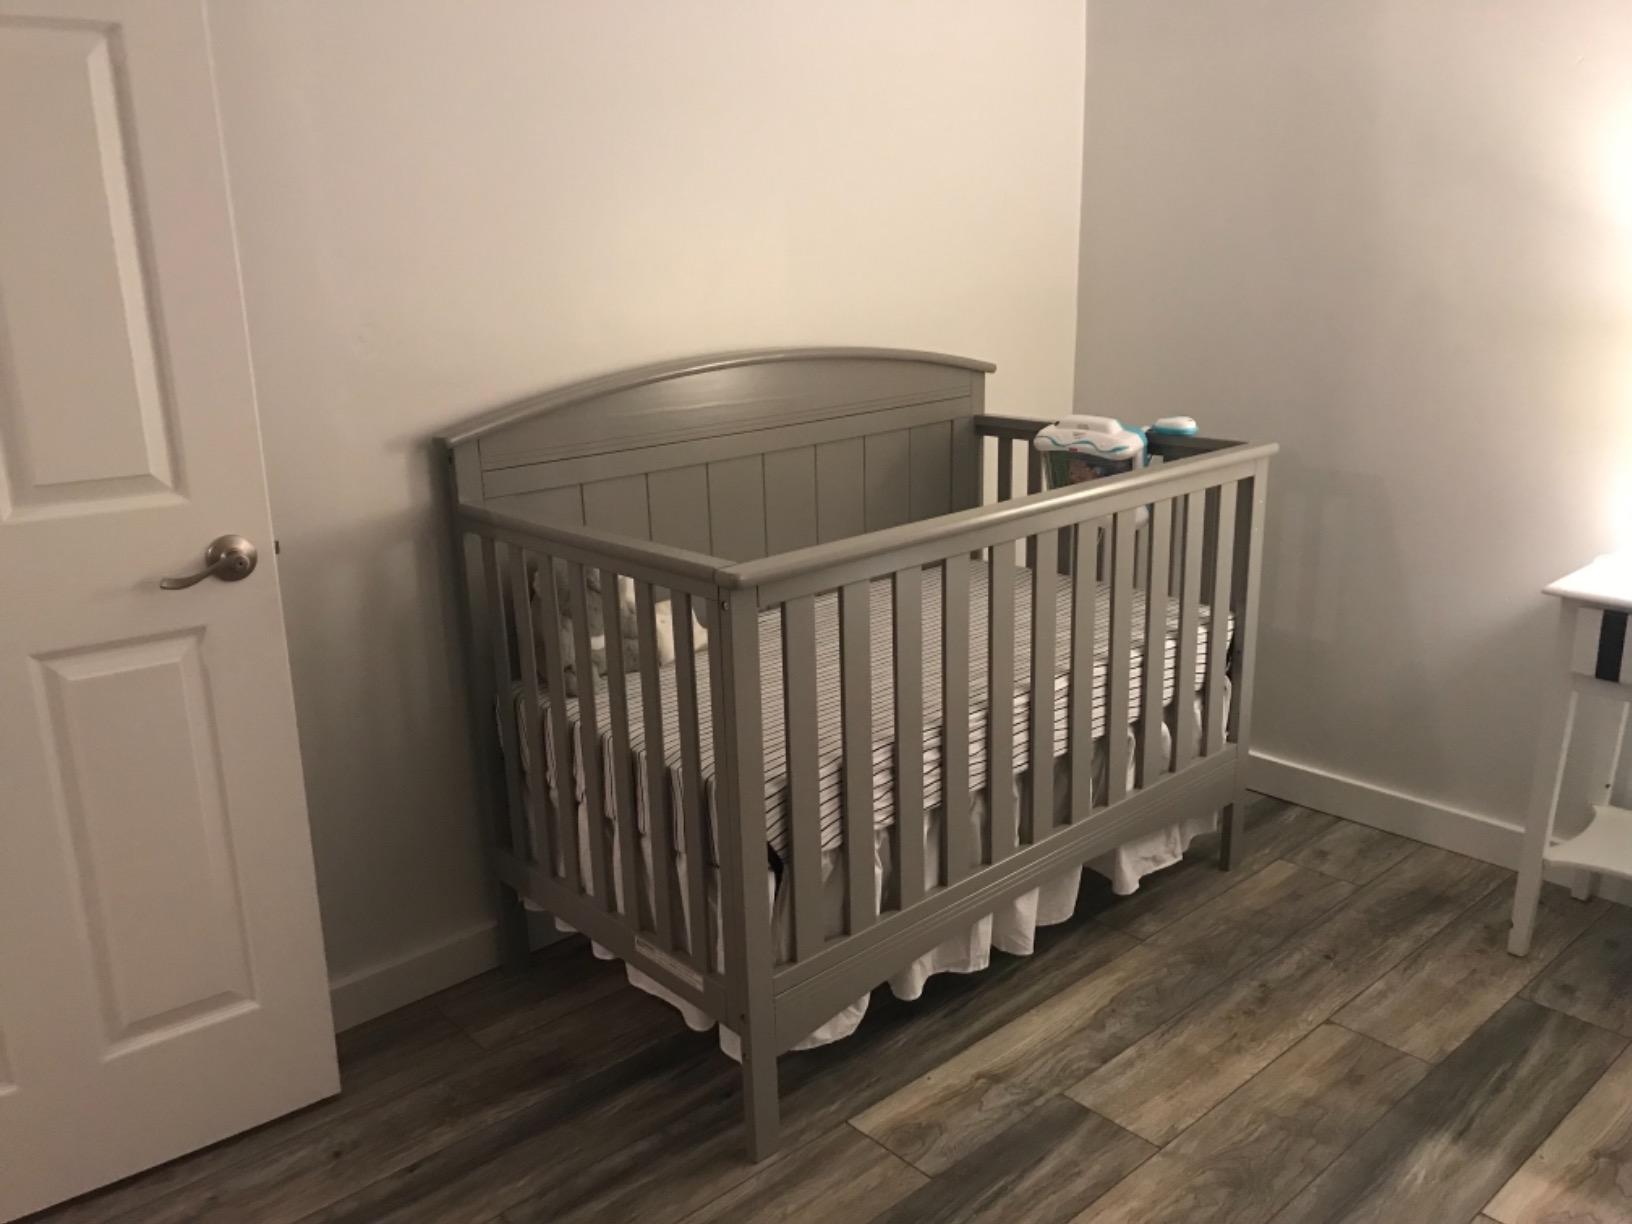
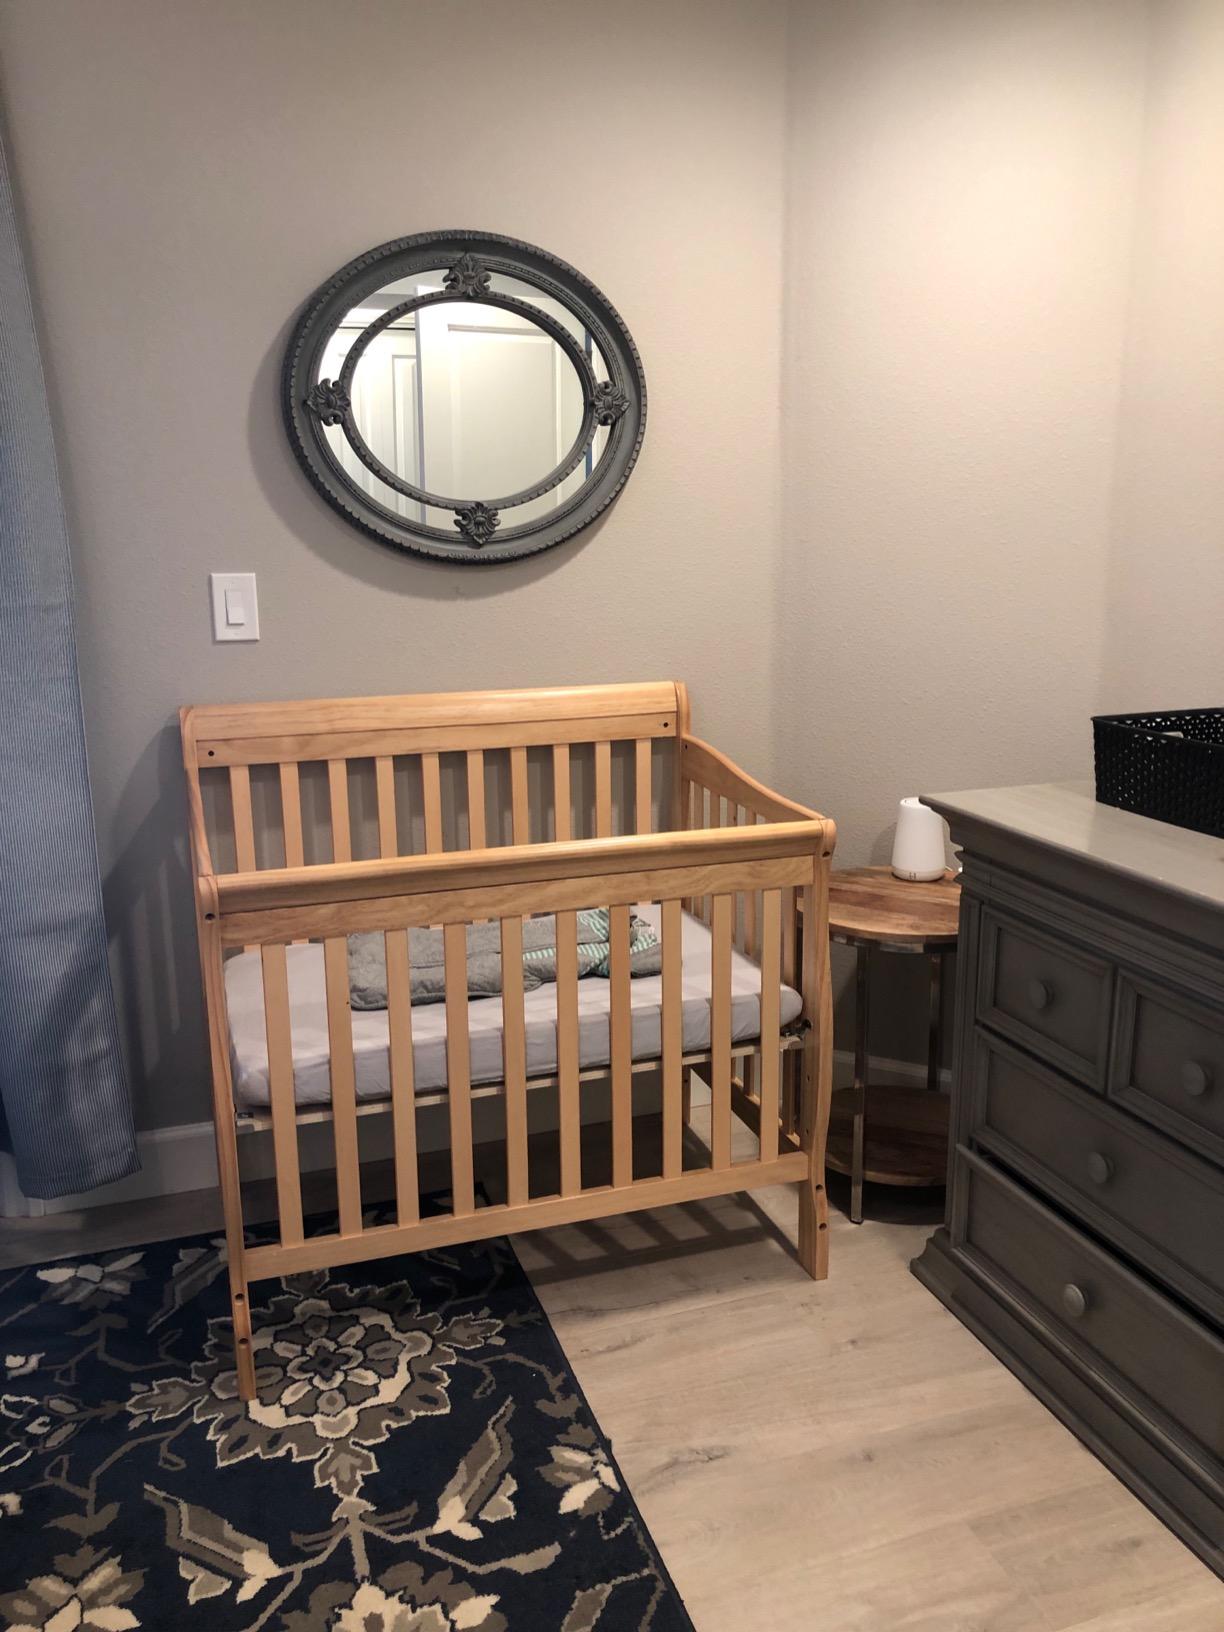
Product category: products_crib
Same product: no